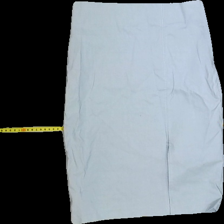
View: front
Type: Skirt
Category: Ladies
Brand: Not in the list
Brand text on label: SENSO
Colors: Grey
Material: 73%viscose 24%polyamide 3%elastane
Cut: Tight
Season: Spring
Stains: Minor
Price range: <50
Recommended usage: Export